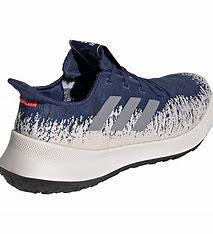
Brand: Adidas
Model: Sensebounce